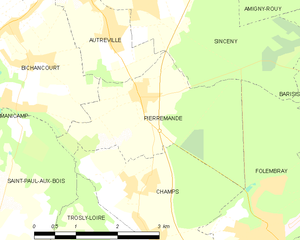
Carte des communes françaises: Pierremande